James Chaney

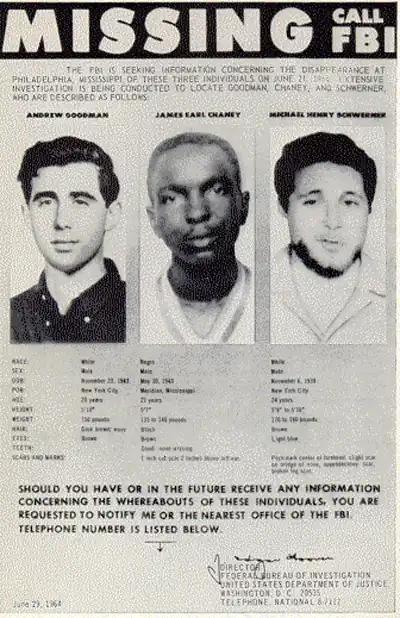
Missing persons poster created by the FBI in 1964, shows the photographs of Andrew Goodman, James Chaney, and Michael Schwerner.

On June 21, 1964, Chaney and fellow civil rights workers Michael Schwerner and Andrew Goodman were killed near the town of Philadelphia, Mississippi. They were investigating the burning of Mt. Zion Methodist Church, which had been a site for a CORE Freedom School. In the wake of Schwerner and Chaney's voter registration rallies, parishioners had been beaten by Ku Klux Klan members. They accused the sheriff's deputy, Cecil Price, of stopping their caravan and forcing the deacons to kneel in the headlights of their own cars, while white men beat them with rifle butts. The same klansmen who beat them were also identified as having burned the church.